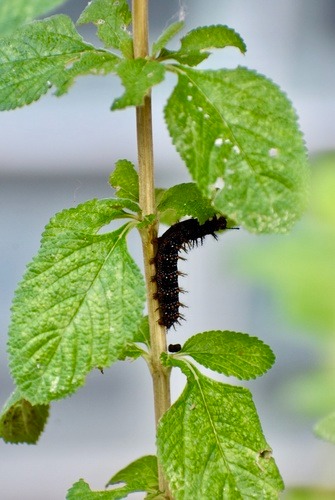
Scientific name: Anartia jatrophae
Common name: White peacock
Family: Nymphalidae
Order: Lepidoptera
Pollinator type: Primary pollinator
Habitat: Gardens, parks, and open areas
Geographic range: Southern United States to Argentina
Conservation status: Least Concern